Verrucariaceae

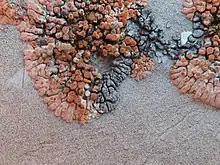
"Verrucula arnoldaria" (darkened parts of thallus) growing parasitically on the crustose lichen "Calogaya arnoldii"

Several Verrucariaceae genera consist entirely of lichenicolous (lichen-dwelling) fungi: "Bellemerella", "Clauzadella", "Haleomyces", "Halospora", "Norrlinia", "Phaeospora", "Telogalla". Lichenicolous fungi occur in other genera to a lesser extent. Some genera, including "Heteroplacidium", "Placidiopsis", "Placocarpus", "Placopyrenium", "Thelidium", "Verrucaria", and "Verruculopsis" contain lichenicolous lichens.